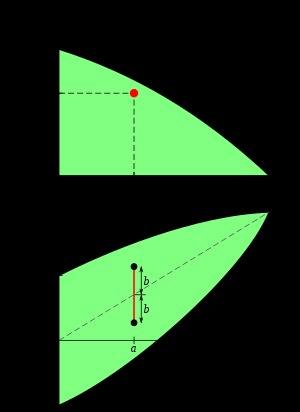
Le diagramme de Haigh et le diagramme de Goodman sont des outils utilisés pour le dimensionnement en fatigue de systèmes mécaniques.
La fatigue désigne l'endommagement local d'une pièce sous l'effet d'efforts variables : forces appliquées, vibrations, rafales de vent, etc. Alors que la pièce est conçue pour résister à des efforts donnés, la variation de l'effort, même à des niveaux bien plus faibles que ceux pouvant provoquer sa rupture, peut à la longue provoquer sa rupture. Si une vis de diamètre 6 mm peut tenir un objet d'une tonne, elle va en revanche casser si on lui suspend un objet de 100 kg un million de fois de suite.